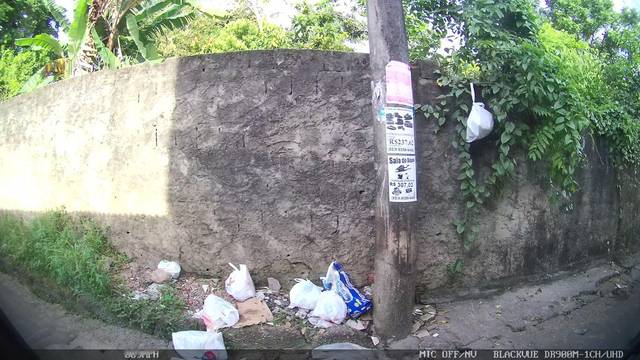
Region: Brazil
Coordinates: -3.074, -60.047